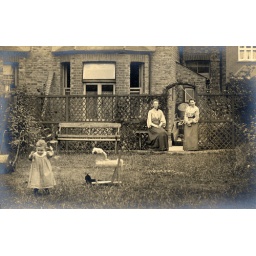
Found image. Photograph of an Edwardian child, a wooden horse and a kitten in the garden.